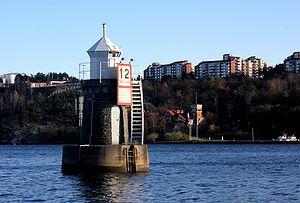
Blockhusudden est la pointe est de l'île de Djurgården à Stockholm. Ce lieu tire son nom de « blockhus » signifiant fort, fortification, et de « udden » signifiant la pointe, le cap.